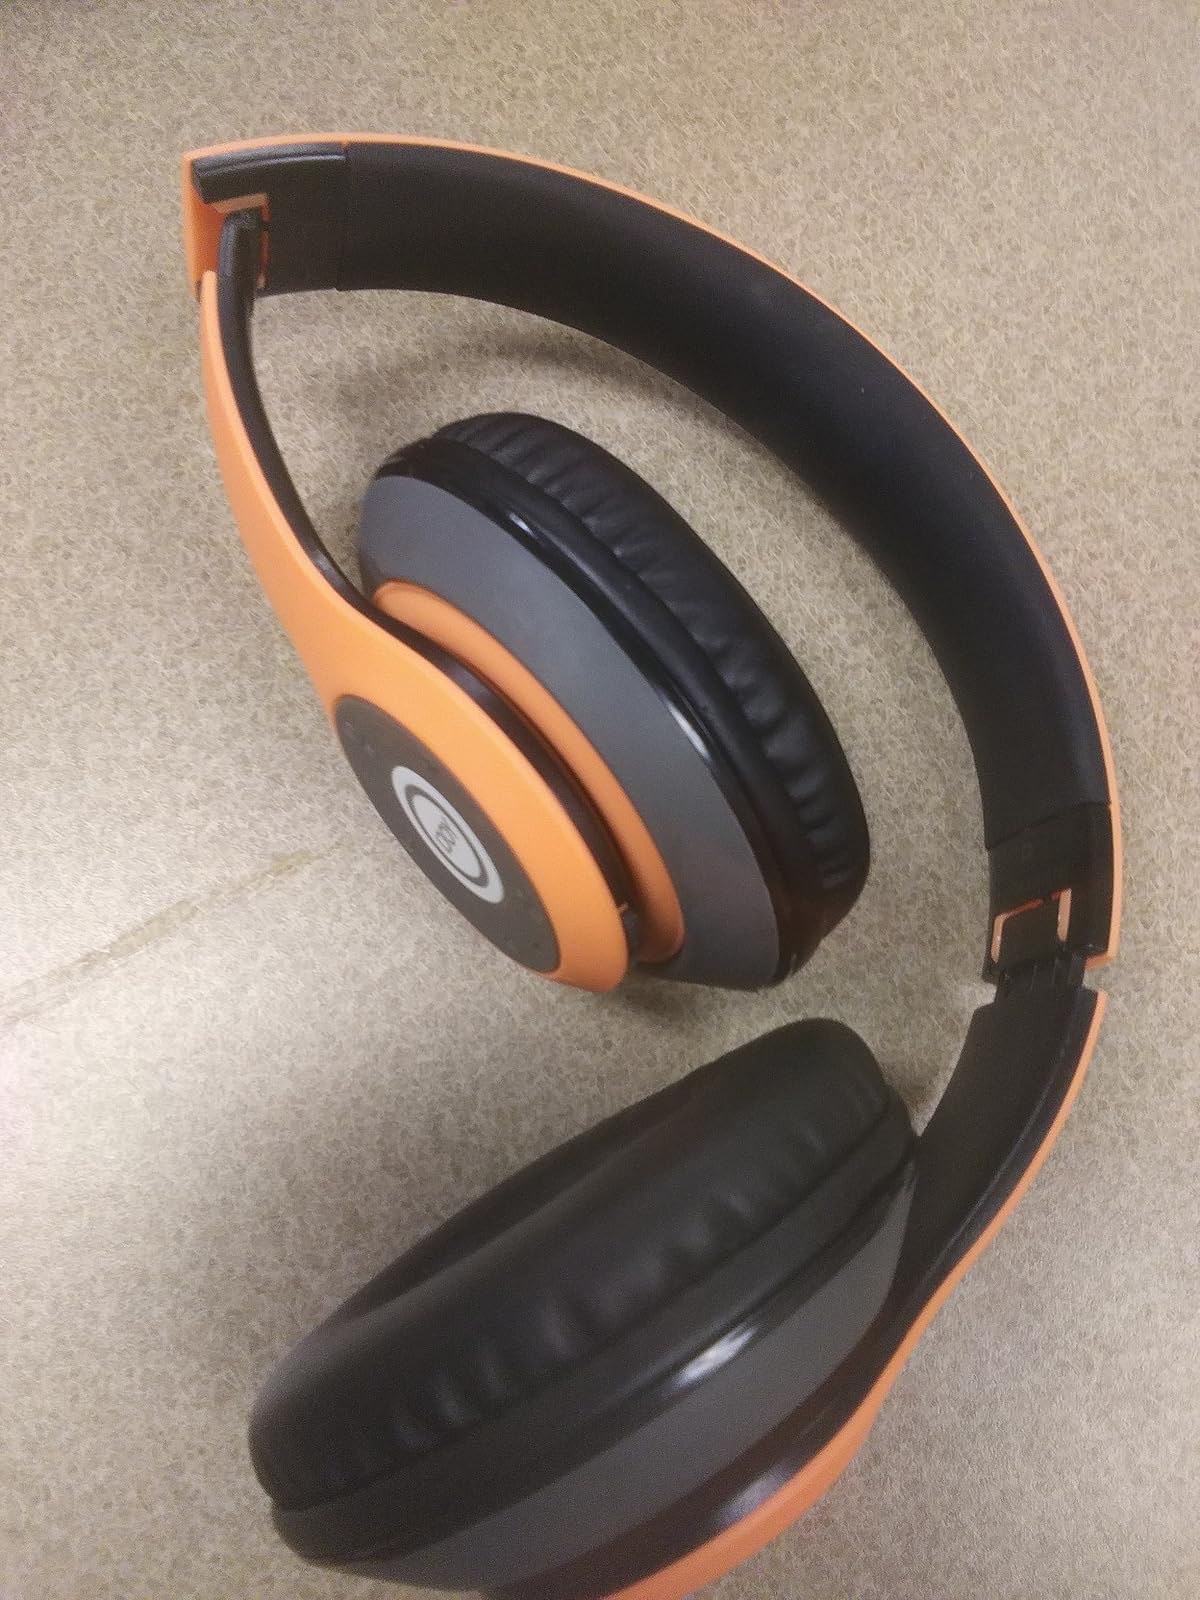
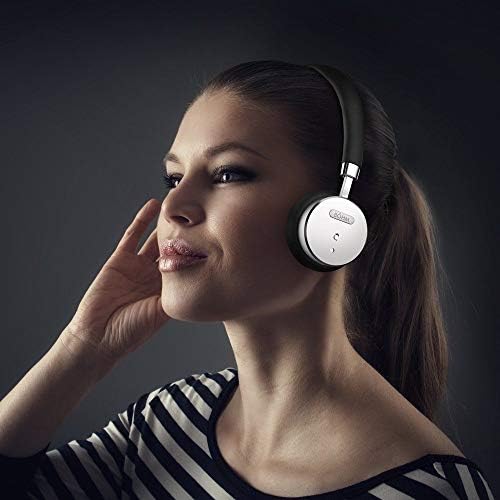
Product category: headphones
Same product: no